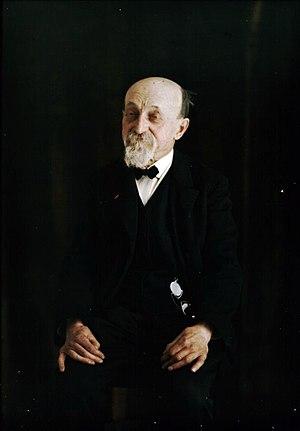
Louis Arthur Ducos du Hauron, né à Langon le 8 décembre 1837 et mort à Agen le 31 août 1920, est l'un des inventeurs de la photographie en couleurs en 1868 avec Charles Cros.